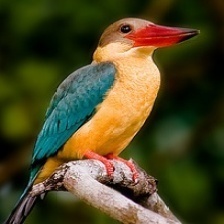
Species: STORK BILLED KINGFISHER
Scientific name: PELARGOPSIS CAPENSIS